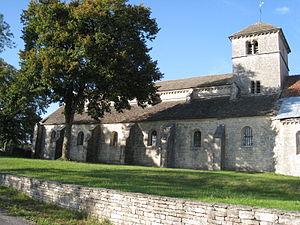
Vue extérieure de l'église d'Aubigny
Cet article recense les monuments historiques de la Haute-Marne, en France.
Vaux-sous-Aubigny est une ancienne commune française située dans le département de la Haute-Marne, en région Grand Est. Vaux-sous-Aubigny intégrait les communes voisines d'Aubigny-sur-Badin et Couzon-sur-Coulange. Elle est, depuis janvier 2016, partie intégrante de la commune nouvelle Le Montsaugeonnais.
Cet article recense les monuments historiques français classés en 1914.